KFC

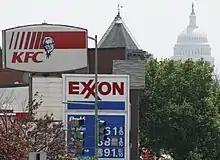
A KFC sign in front of a restaurant in Washington, D.C.

As well as its core chicken on the bone offering, KFC's major products include chicken burgers (including the Zinger and the Tower); wraps ("Twisters" and "Boxmasters"); and a variety of finger foods, including crispy chicken strips and hot wings. Popcorn chicken, which consists of bite-sized pieces of fried chicken, is one of the most widely available KFC products. In some locations, such as in Australia, Belarus, Malaysia and South Africa, chicken nuggets are also sold.